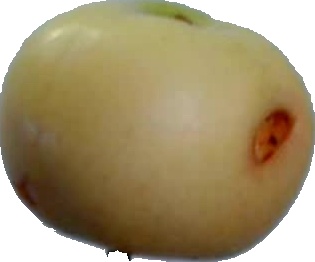
Label: apple_6